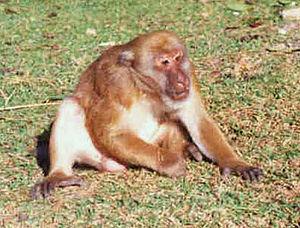
Le macaque d'Assam est un macaque de la famille des Cercopithecidae, originaire d'Asie du Sud et du Sud-Est. Depuis 2008, l'espèce est classée comme quasi menacée par l'UICN, comme elle connaît une baisse importante de sa population en raison de la chasse, de la dégradation de l'habitat et la fragmentation.
Les Macaques constituent un genre de primates de la famille des Cercopithecidae.